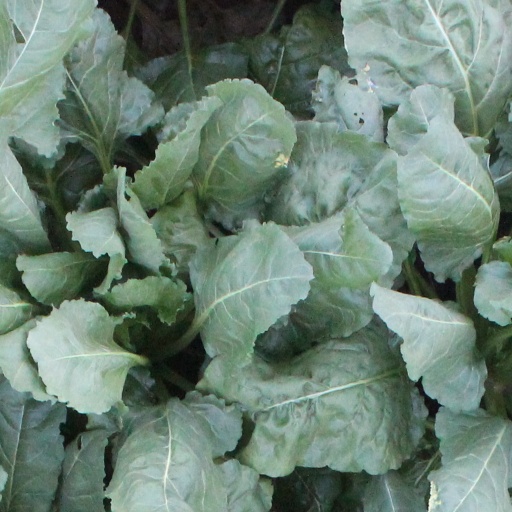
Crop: sugar beet